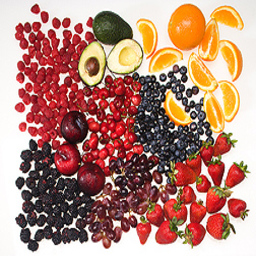
Label: Orange